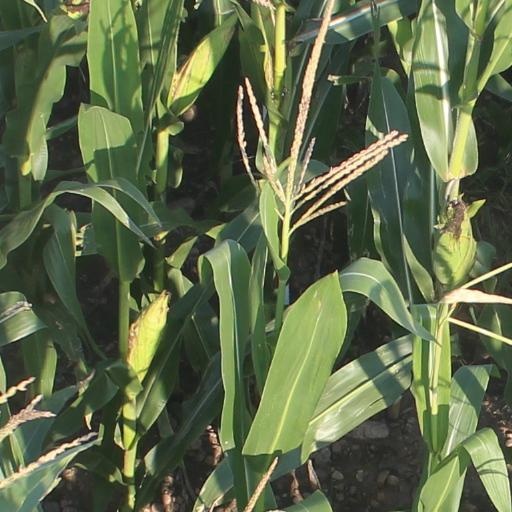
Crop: maize; corn